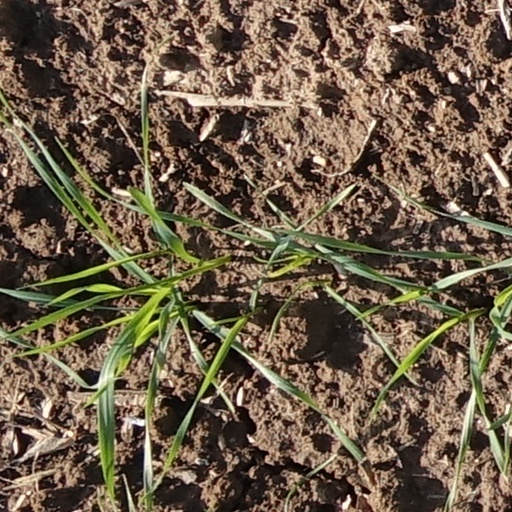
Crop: wheat